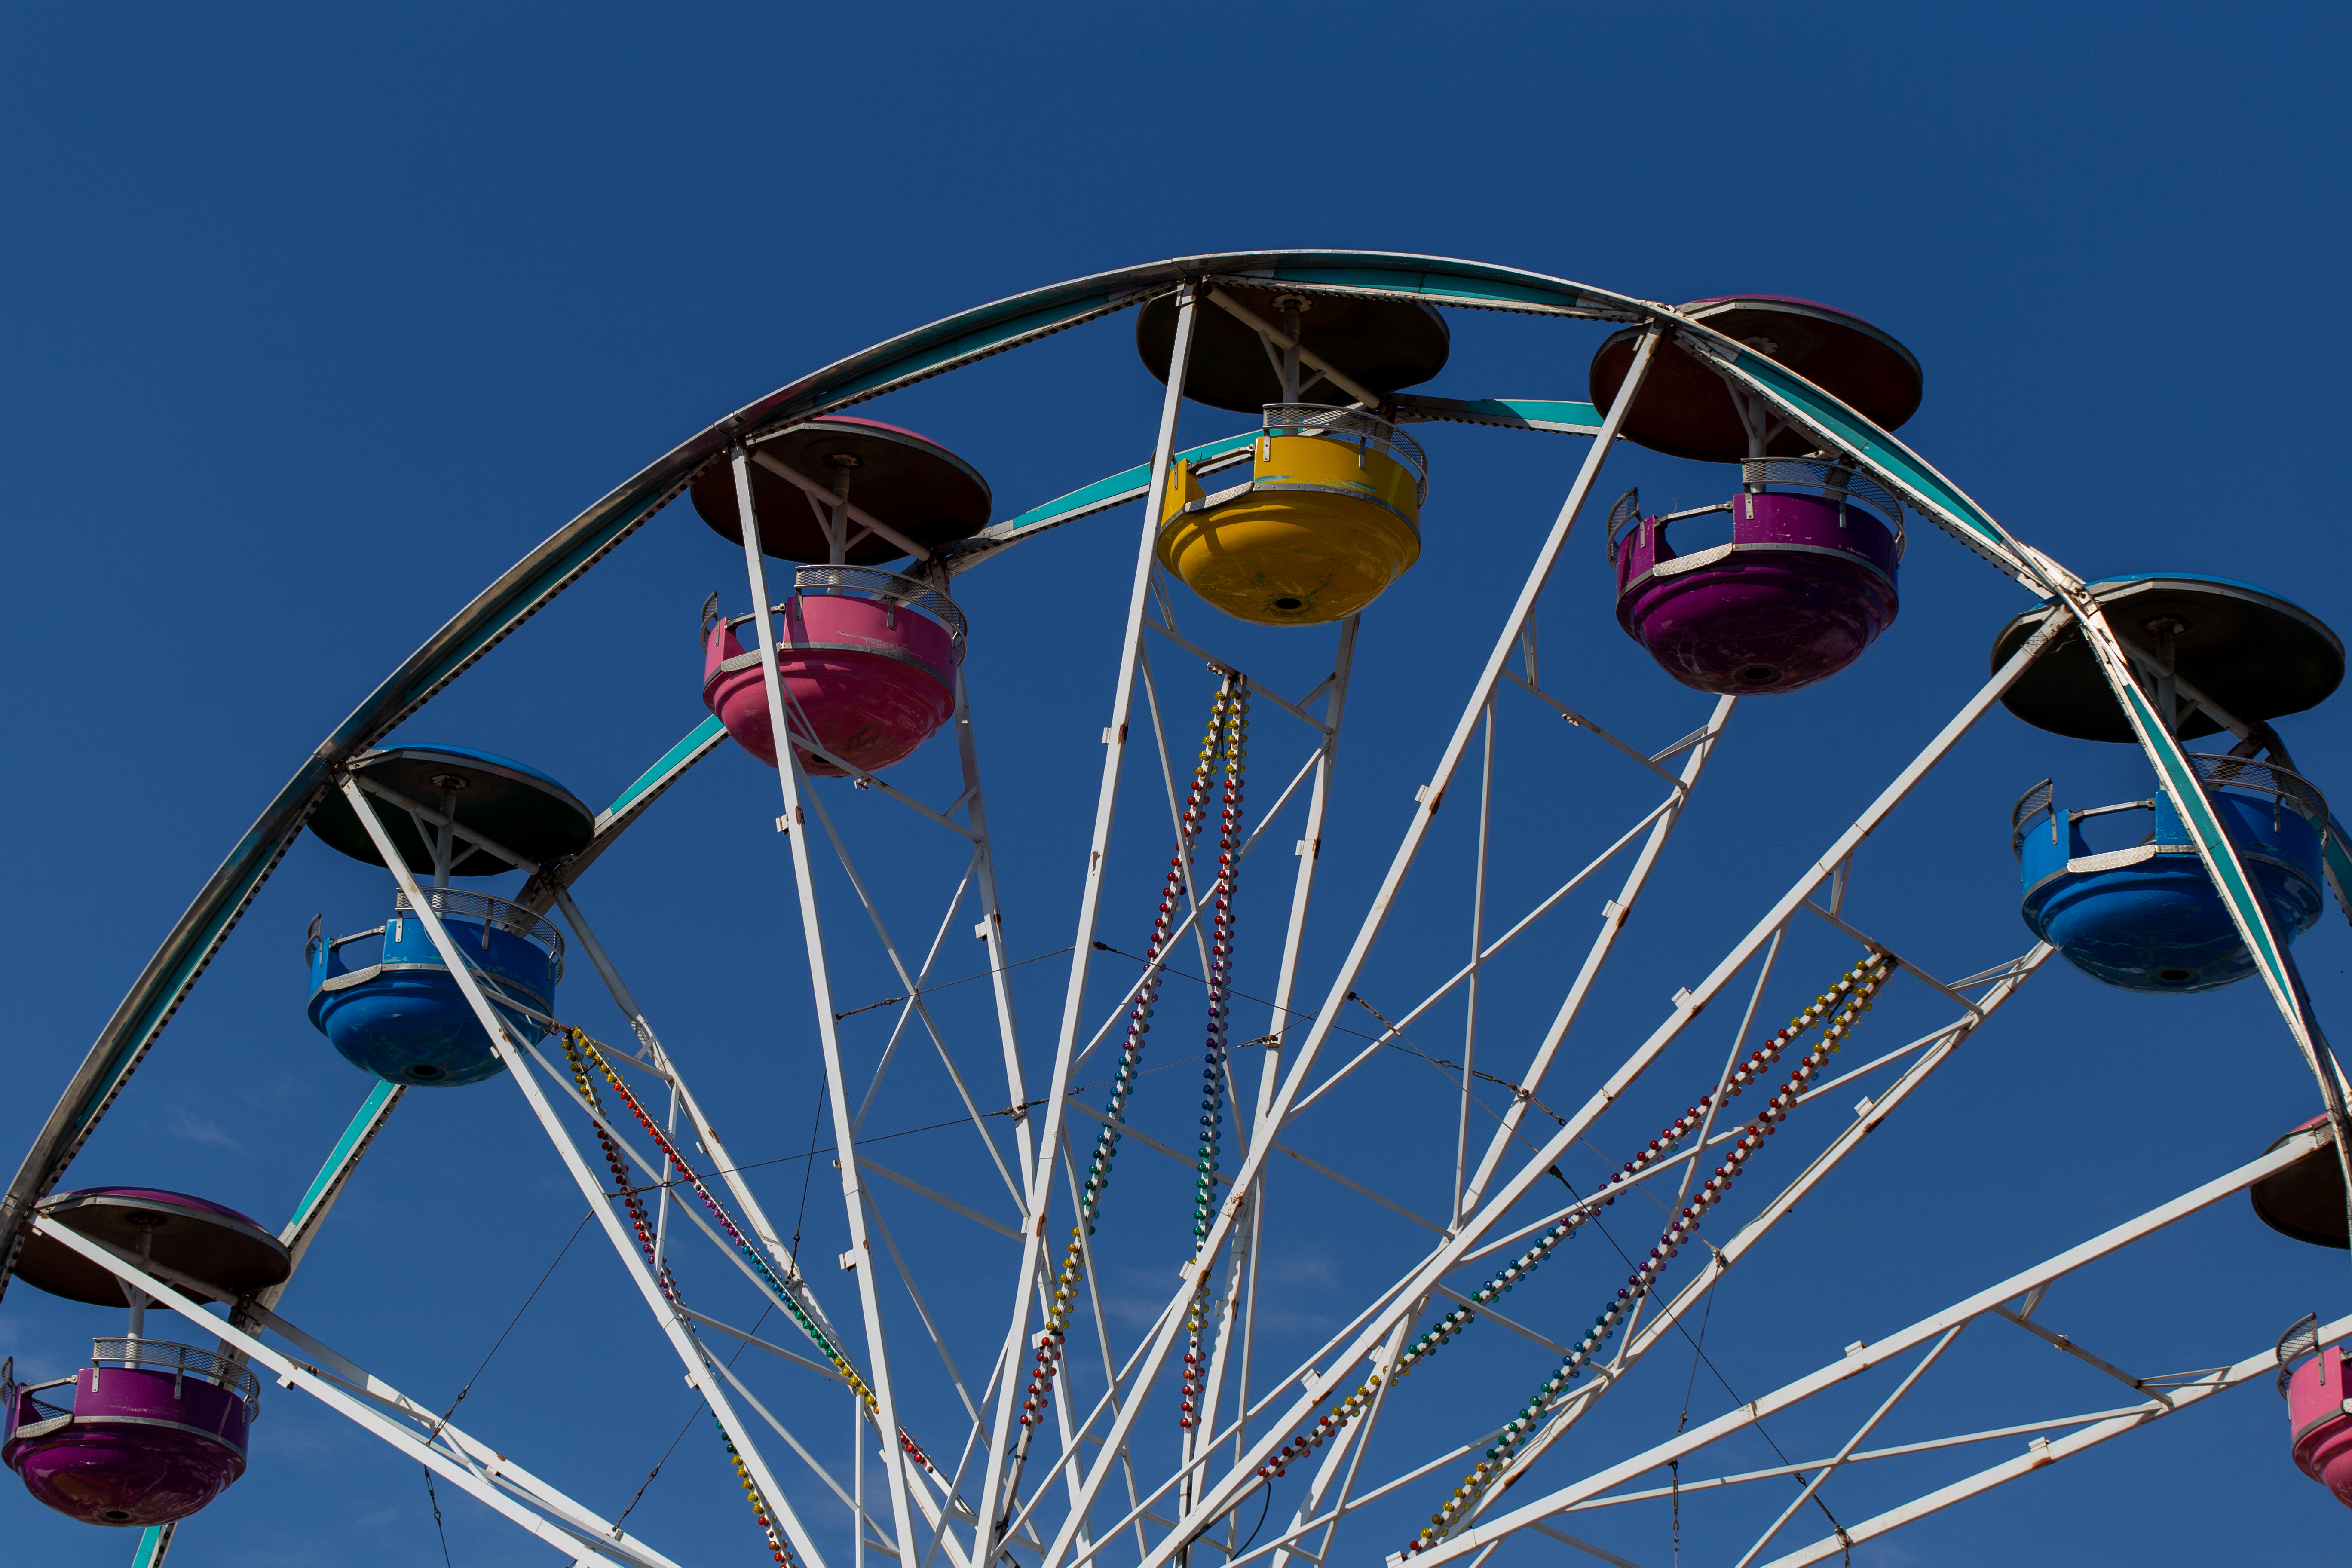
ferris wheel, tourist attraction, sky, recreation, wheel, fun, fair, amusement park, spoke, amusement ride, electric blue, nonbuilding structure, leisure